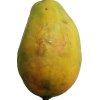
Label: papaya